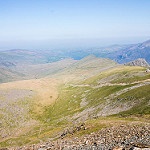
Scene: Outdoor